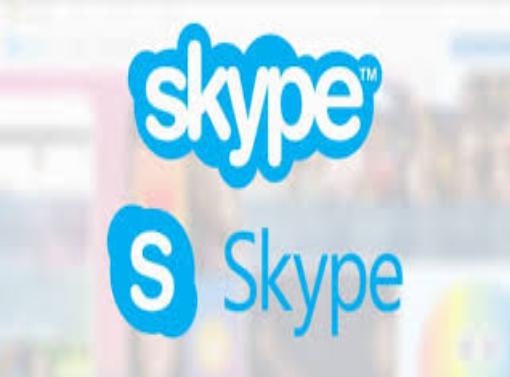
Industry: Others